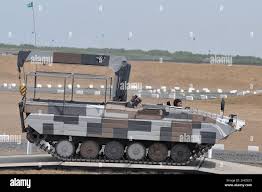
Label: BMP-1